50th Academy Awards

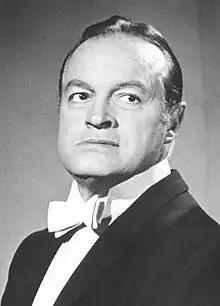
Bob Hope hosted the 50th Academy Awards.

In December 1977, the Academy announced that actor and comedian Bob Hope was chosen to host the 1978 ceremony. As a result of his selection, he became the first person to emcee the Oscars gala solo since the 40th ceremony held in 1968. Oscars gala producer Howard W. Koch explained his decision to hire Hope as host, stating, "The multiple emcee system of recent years is a good one, but we decided this year's show called for a single master of ceremonies. And we couldn't think of anyone better suited for the role than Bob Hope."